Gene Robertson

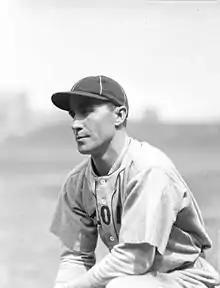
Robertson with the St. Louis Browns in 1925

Eugene Edward Robertson (December 25, 1899 – October 21, 1981) was a professional baseball player who played infielder in the Major Leagues from -. He played for the St. Louis Browns, New York Yankees, and Boston Braves.